First day on the Somme

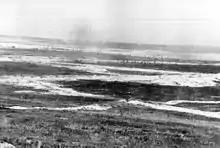

North of the Somme, the French XX Corps consisted of the 11th, 39th, 72nd and 153rd divisions, with of heavy artillery. The 11th and 39th divisions attacked at the commanders of the 1st Liverpool Pals (part of the 30th Division (XIII Corps) and the French 153rd Infantry Regiment advancing together. At , north-west of Curlu, which contained many machine-guns and was protected by Menuisiers Trench further forward, the attack went "like clockwork". The 79th Regiment, whose final objective was beyond the start line, found that the French bombardment had destroyed much of the German fortifications and that the creeping barrage kept the Germans under cover. Only at (in the 39th Division area, where part of the wood was held by the Germans for several days) and at Curlu (in the 11th Division area on the north bank) were the Germans able to conduct an organised defence.